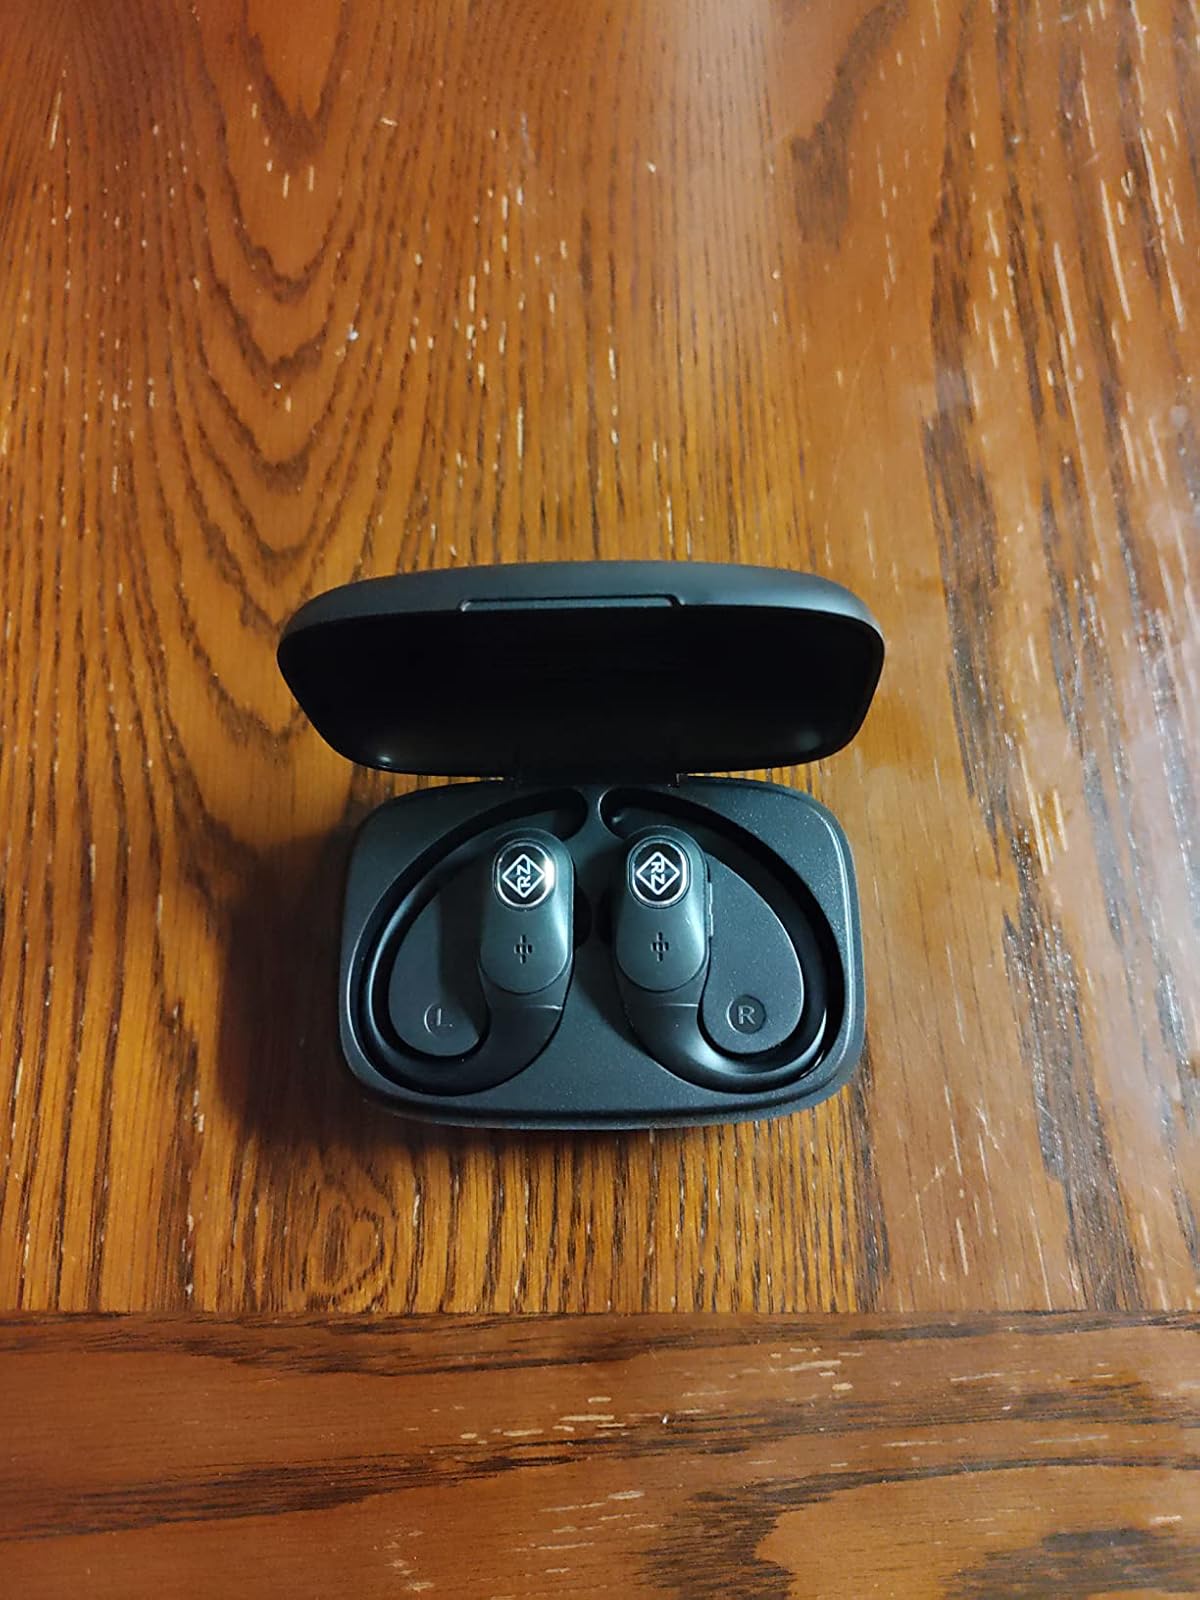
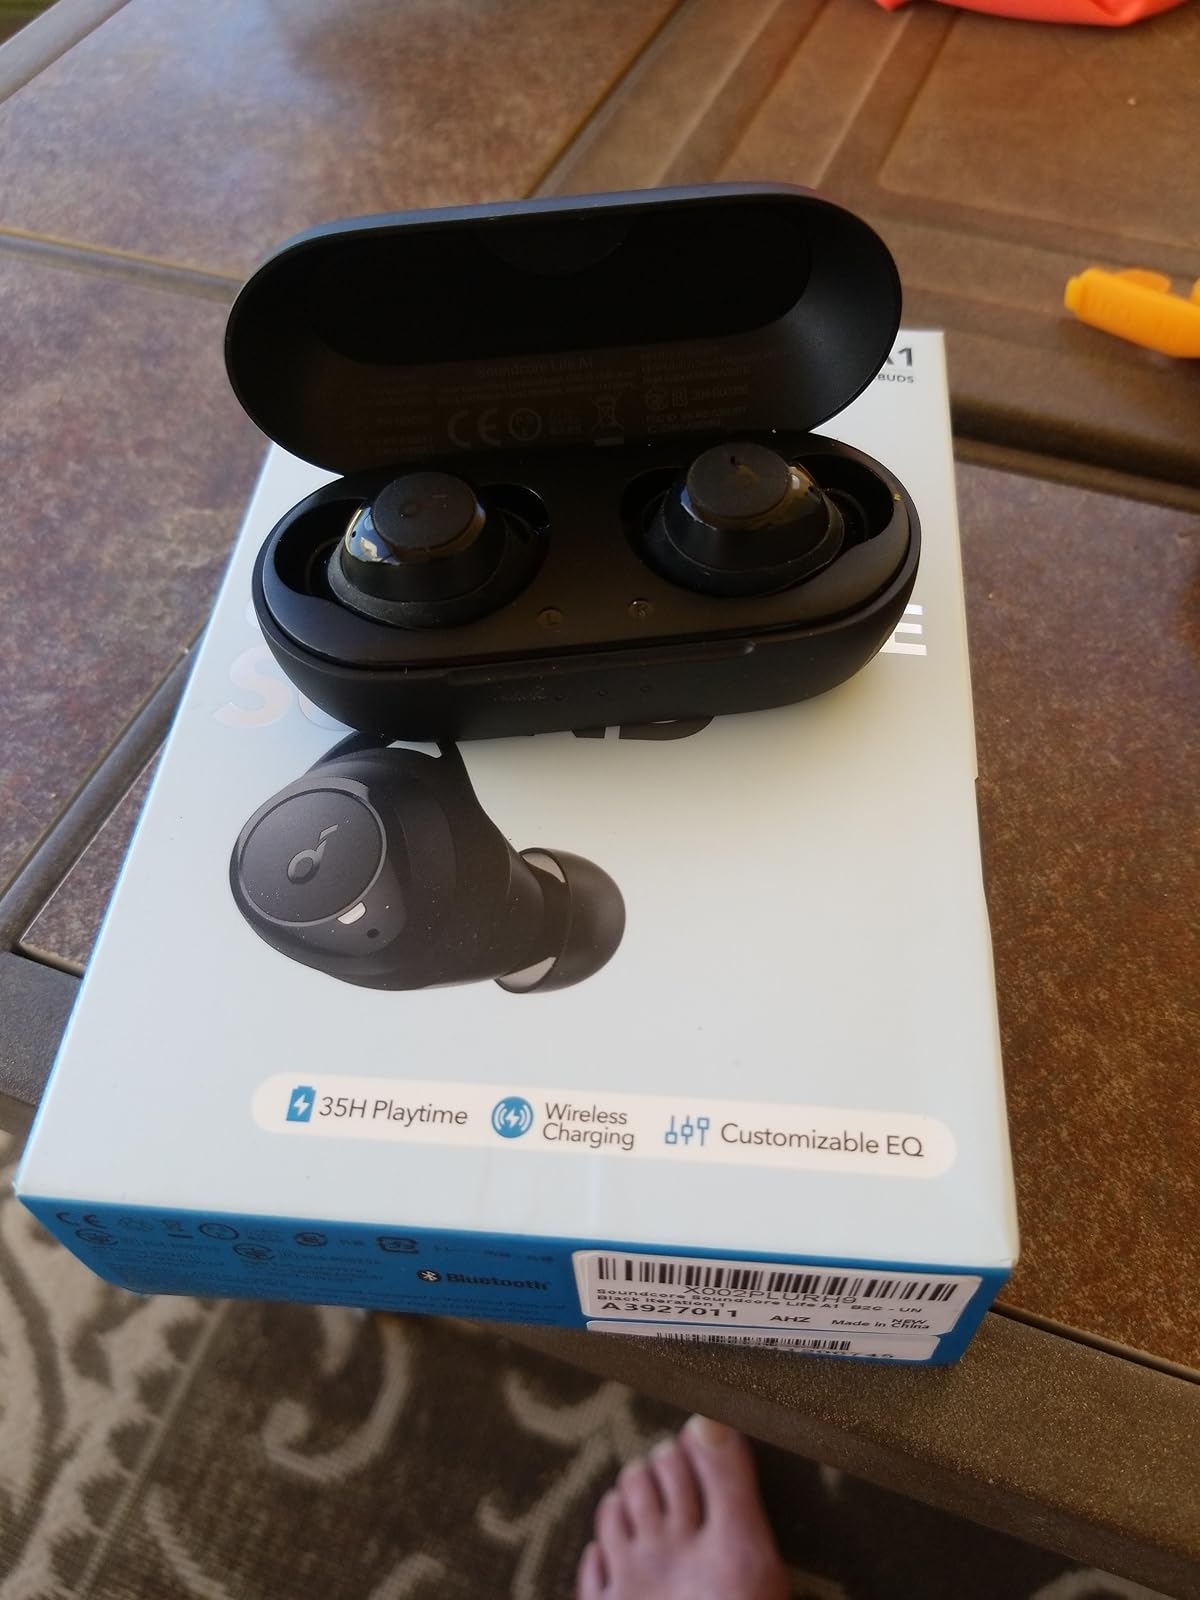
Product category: earbuds
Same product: no